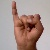
The image shows a hand gesture representing the letter 'I' in Indian Sign Language.